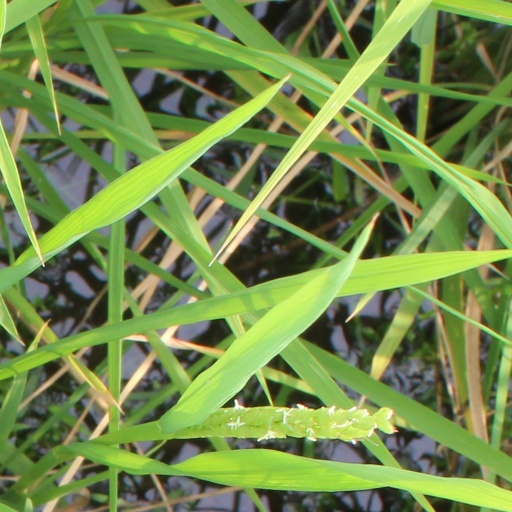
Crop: rice